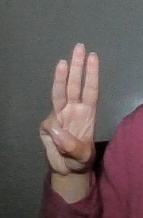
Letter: thaa